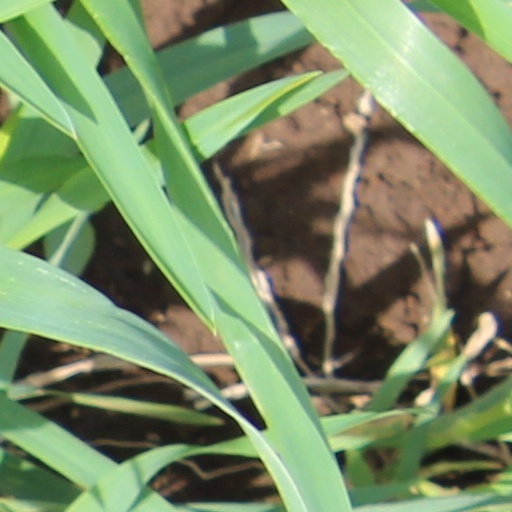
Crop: wheat